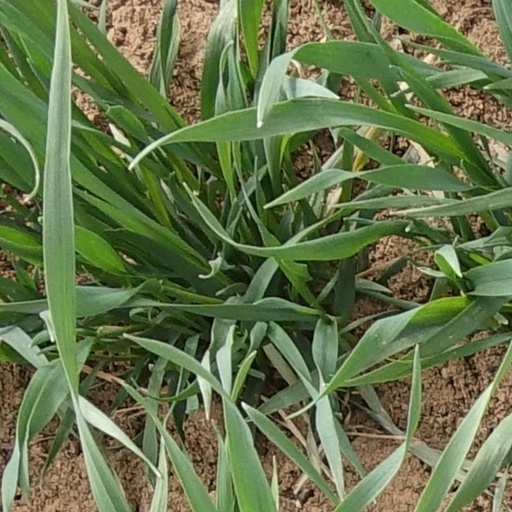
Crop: wheat